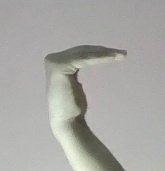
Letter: haa